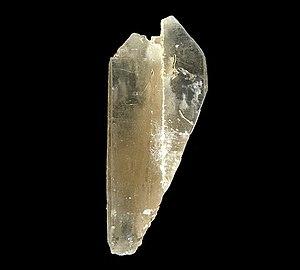
Momeik, ou Mong Mit en shan, est une ville de Birmanie située dans le nord de l'État Shan, au bord de la Shweli. Elle est célèbre pour ses pierres précieuses et semi-précieuses.